Alexandre Guimarães

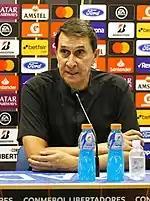
Guimarães with América de Cali in 2020.

Alexandre Henrique Borges Guimarães (born 7 November 1959) is a Costa Rican football manager and former player who played as a midfielder. He is the currently a free agent.